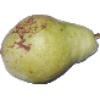
Label: Pear Williams 1